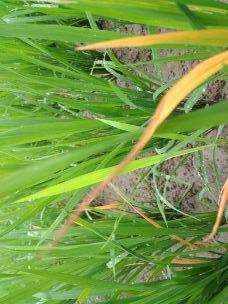
Disease: Tungro